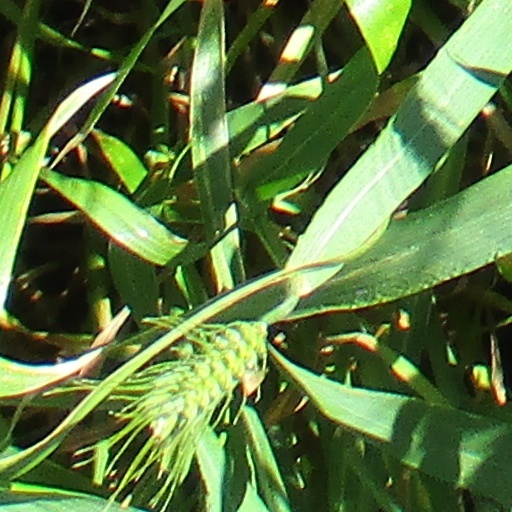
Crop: wheat